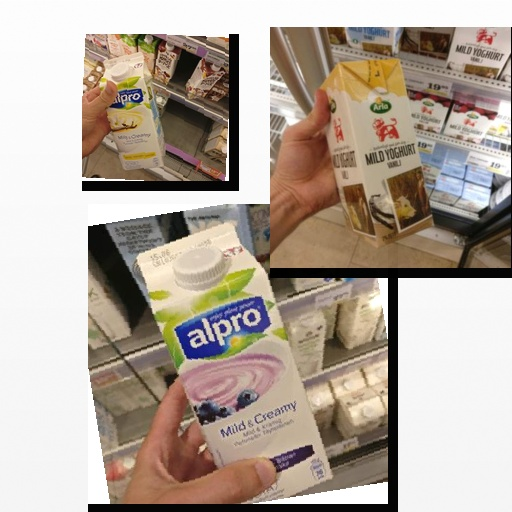
Food items: vanilla_soyghurt, vanilla_yogurt, blueberry_soyghurt